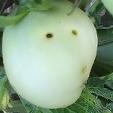
Crop: Tomato
Condition: alternaria-d